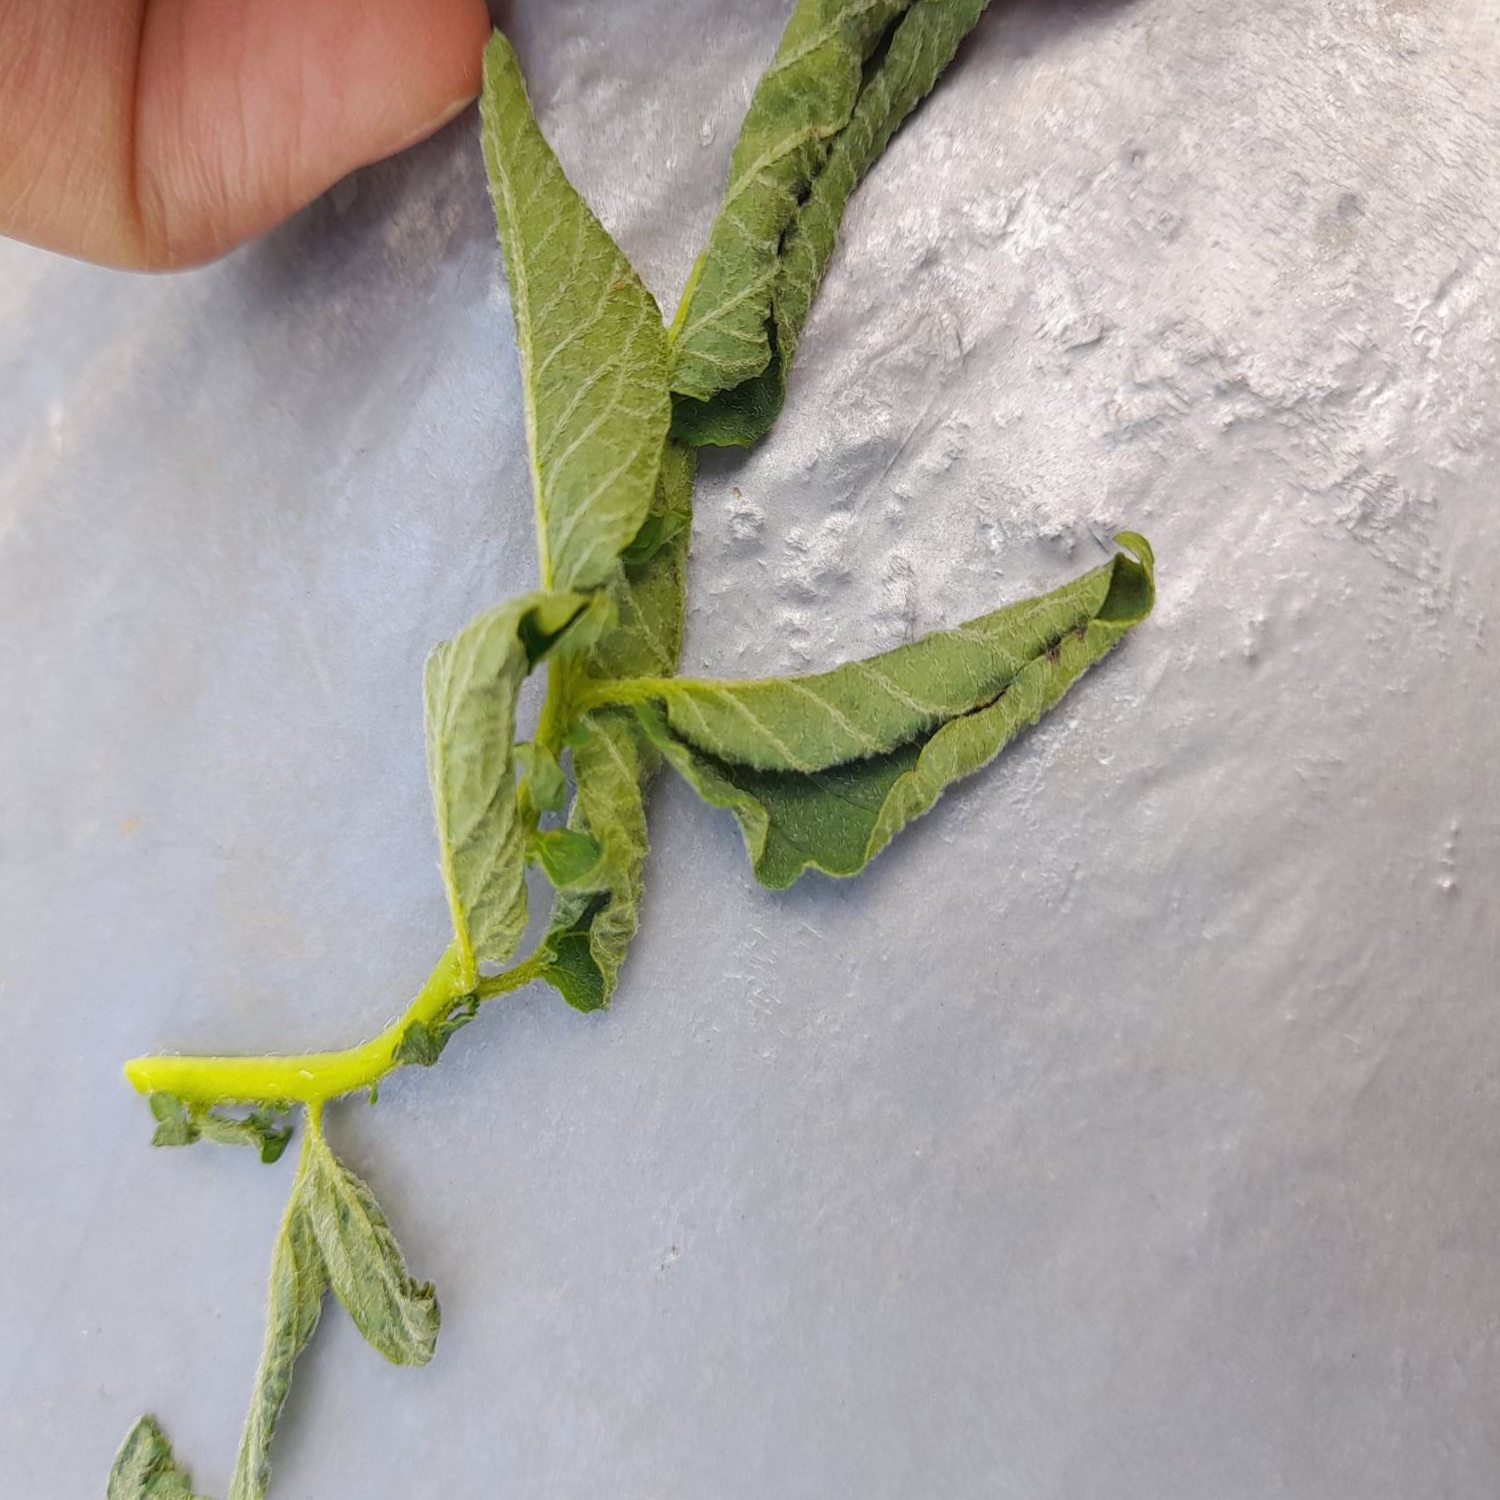
Etiqueta: Pudricion_Parda